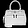
Label: Bag